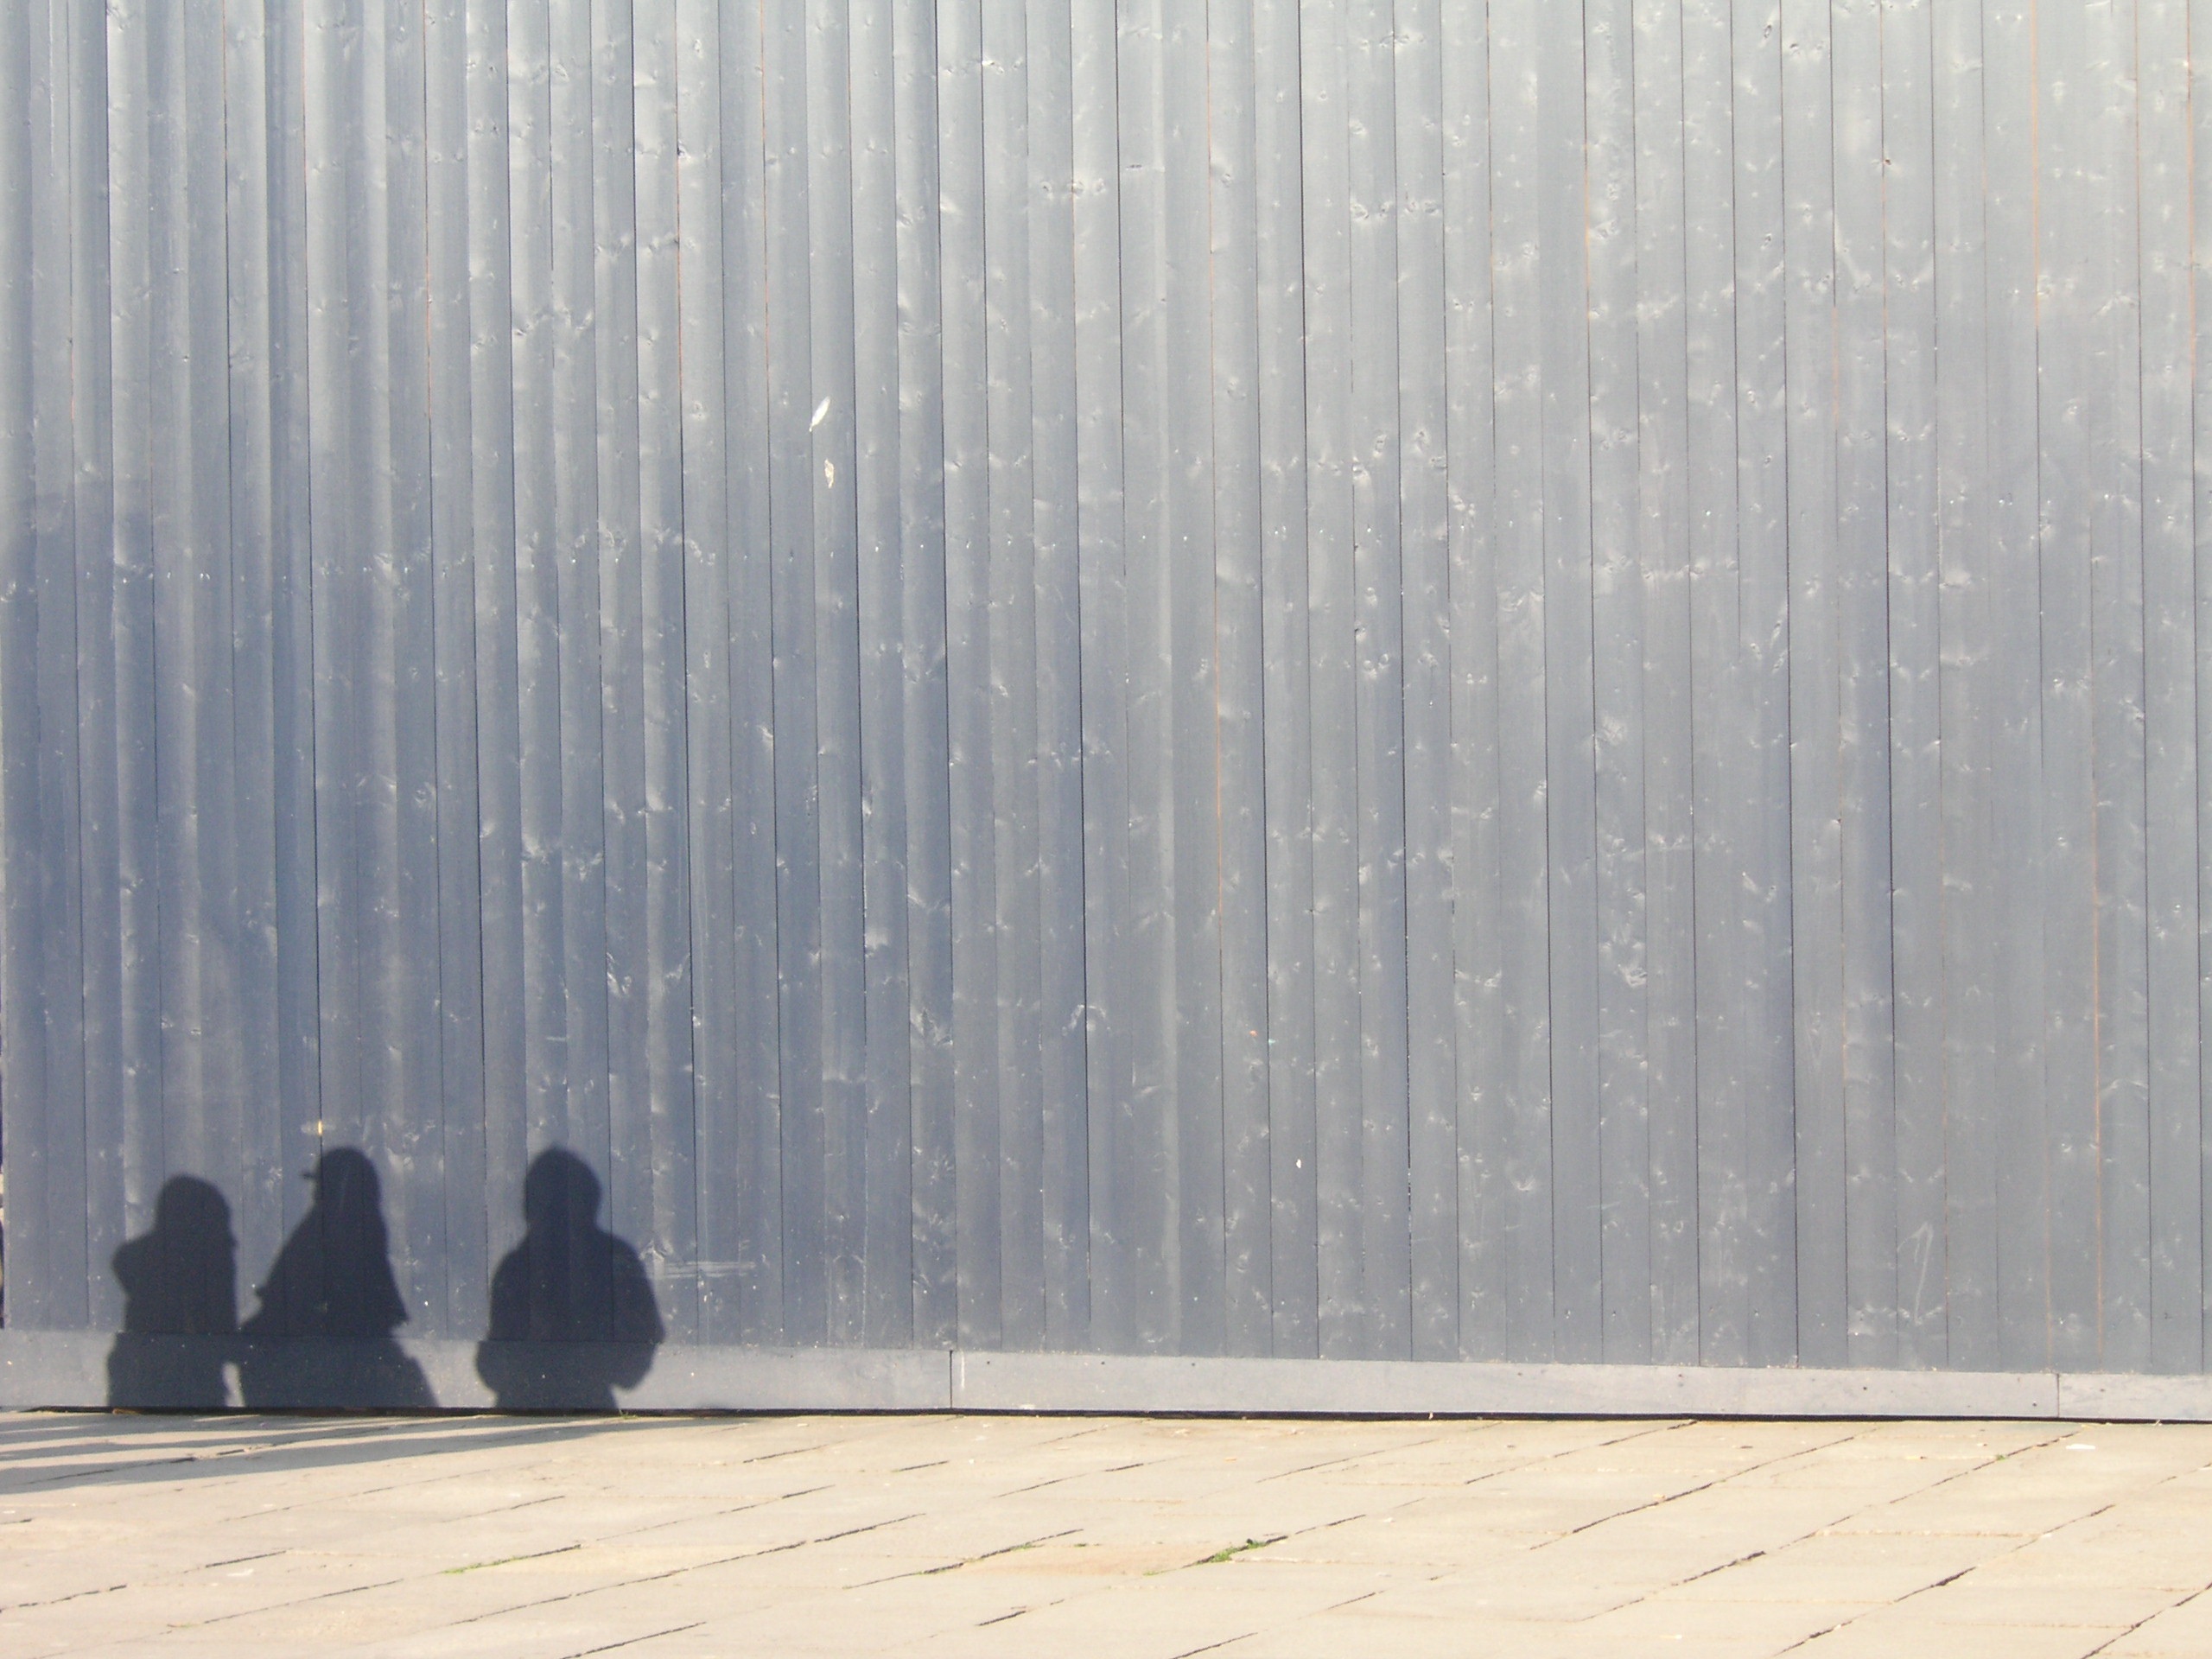
wood, sunlight, floor, wall, ice, line, weather, shadow, human, interior design, wall boards, flooring, atmospheric phenomenon